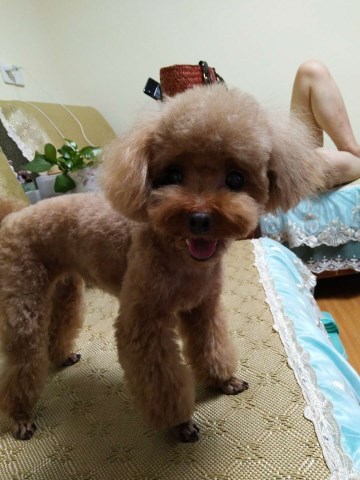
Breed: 2925-n000114-toy_poodle